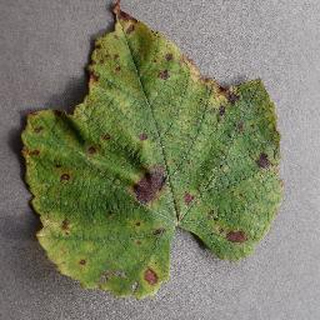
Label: grape_leaf_blight